Linda Sembrant

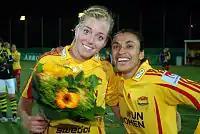
Sembrant (L) and Marta

Sembrant spent the 2006–07 off–season playing in England with Lincoln Ladies (then known as Lincoln City Ladies). She then moved to AIK in 2008. In November 2010 Sembrant switched to Kopparbergs/Göteborg FC, after becoming captain of AIK. One year later she moved to Tyresö FF.